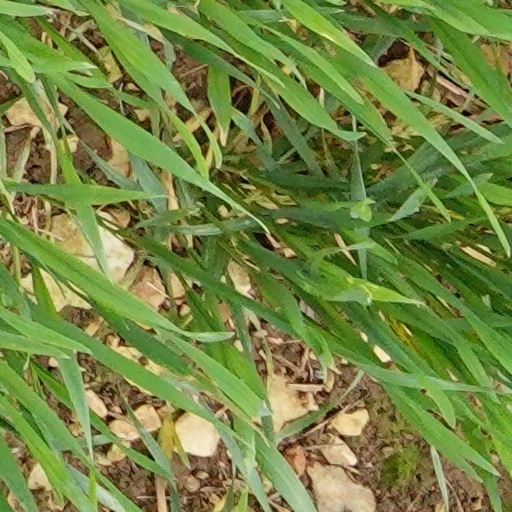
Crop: wheat